Djibouti Armed Forces

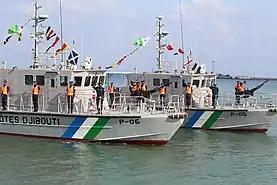
Djiboutian Coast Guard vessels gathered at the port in Djibouti City for a celebration on 17 January 2018

The Djiboutian National Army (DNA) is the largest branch of the Djibouti Armed Forces. Just prior to independence in 1977, the French Territory of the Afars and the Issas established a national army to defend the Djiboutian's borders. The 6 June 1977 has since been marked as Armed Forces Day. After independence, the Front de Libération de la Côte des Somalis troops merged to form the 2,500 strong Djiboutian National Army. Djibouti maintains a modest military force of approximately 20,470 troops; the army is made of 18,600 troops (IISS 2018). The latter are divided into several regiments and battalions garrisoned in various areas throughout the country. The Army has four military districts (the Tadjourah, Dikhil, Ali-Sabieh and Obock districts). Clashes with the Military of Eritrea, in 2008, demonstrated the superior nature of the Djiboutian forces’ training and skills, but also highlighted the fact that the small military would be unable to counter the larger, if less well-equipped forces of its neighbours. The army has concentrated on mobility in its equipment purchases, suitable for patrol duties and counterattacks but ill-suited for armoured warfare. The 2008 border clashes at least temporarily swelled the ranks of the Djiboutian army, with retired personnel being recalled, but the military's size and capabilities are much reduced since the 1990s. The army to address more effectively its major defense disadvantage: lack of strategic depth. Thus in the early 2000s it looked outward for a model of army organization that would best advance defensive capabilities by restructuring forces into smaller, more mobile units instead of traditional divisions. The official tasks of the armed forces include strengthening the country against external attack, and maintaining border security. Djiboutian troops continue to monitor its borders with Eritrea, in the case of an attack. The Djiboutian Army is one of the small professional advanced armies in East Africa.